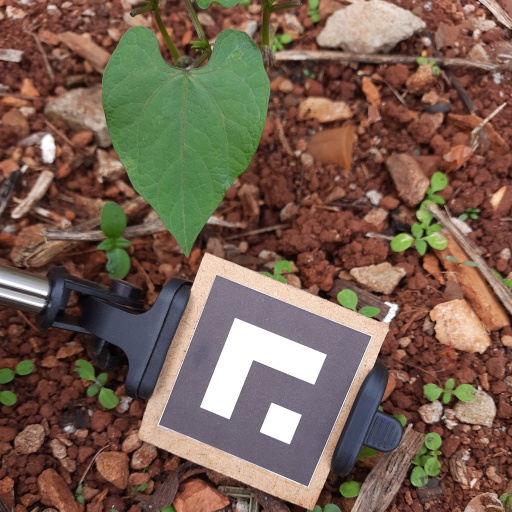
Observations: flat surface, no eating holes, under shade